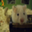
Label: hamster